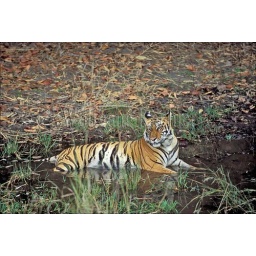
India, bandhavgarh national park, bengal tiger laying in water